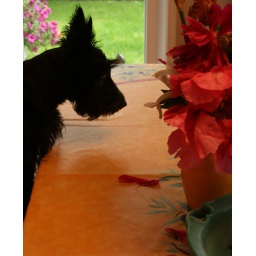
Bella's very interested in kitchen table lately